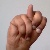
The image shows a hand gesture representing the letter 'N' in Indian Sign Language.